Marie Mattingly Meloney

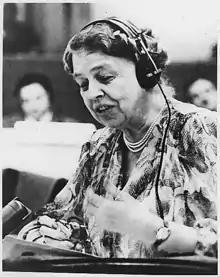

In April 1934, Meloney gave a studio party for Donna Margherita Sarfatti, Italian writer and art critic, in the studio of Leonebel Jacobs, One W. 67th Street. Guests included the Fiorello H. LaGuardias, Condé Nast, the Sinclair Lewises, the Norman Bel Geddeses, the Roy Howards, Dr. John H. Finley, the Ogden Reids, Dr. John Erskine, Nicholas Roosevelt, the Gutzon Borglums, Dr. and Mrs. Harry Woodburn Chase, the John O'Haras, the Brock Pembertons, the Joseph Auslanders, Mr. and Mrs. Robert Moses, Mrs. Helen Leavitt, Roy Chapman Andrews, Fannie Hurst and Louis Seibold.